Acehnese–Portuguese conflicts

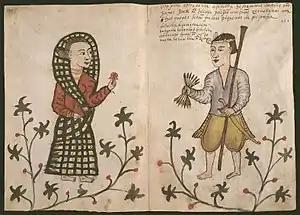
Portuguese watercolour sketch of Acehnese, in the Códice Casanatense.

In November 1570, the Portuguese ambushed and destroyed an Aceh fleet of 100 ships by the mouth of River Formoso to the south of Malacca, killing the prince-heir of Aceh, and thus forcing the Sultan to postpone the attack to a later date. Dom Luís de Melo then returned to India with his forces the following January.